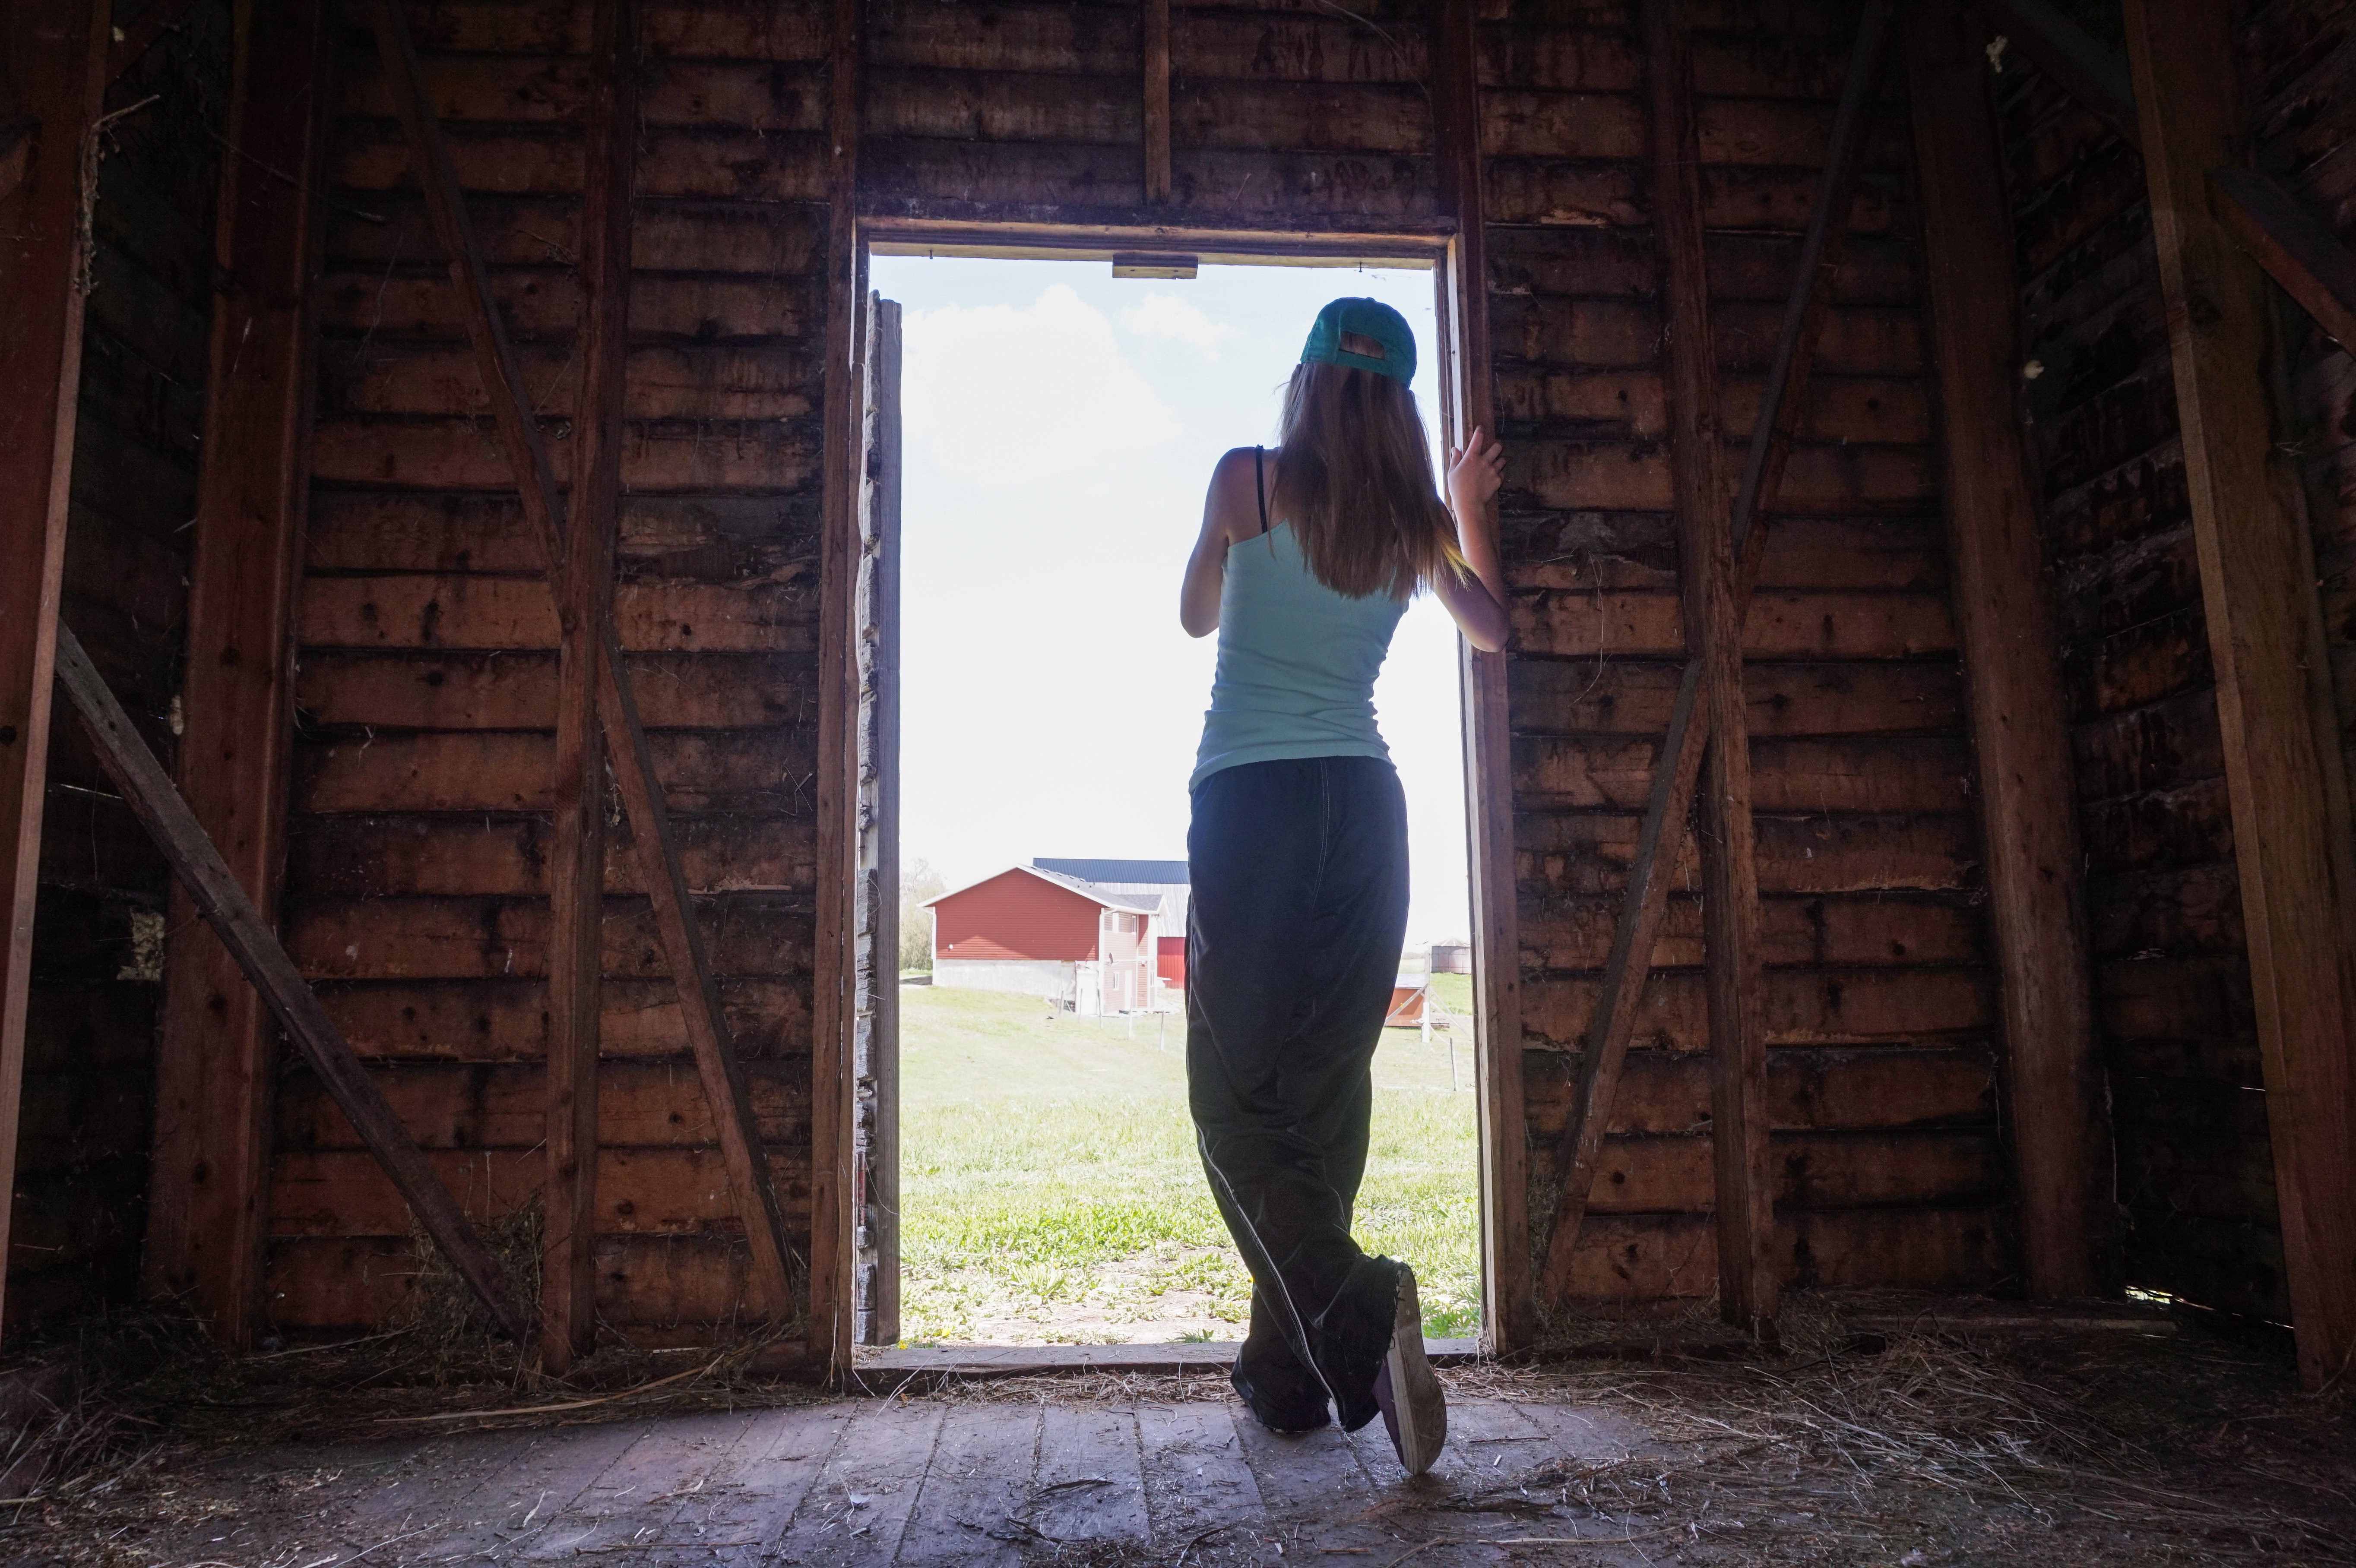
man, photography, color, photograph, image, human positions